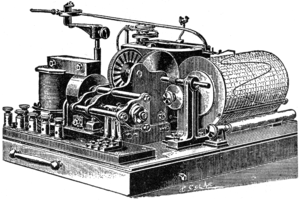
L' oscillographe électromagnétique, parfois aussi appelé ondographe électromagnétique ou oscillographe galvanométrique, est un appareil de mesure électromagnétique servant à visualiser l'intensité et l'activité signal électrique, le plus souvent variable au cours du temps. Il est principalement utilisé en sciences physiques afin de visualiser soit des tensions électriques, soit diverses autres grandeurs physiques préalablement transformées en tension au moyen d'un convertisseur adapté ou de capteurs. La courbe visuelle d'un oscilloscope est appelée oscillogramme.